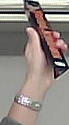
Product: toblerone_black